Crusade for Freedom

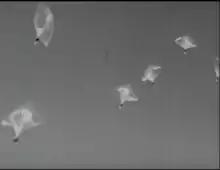
The Fraternal Order of Eagles launched balloons in the U.S. to parallel the balloon messages sent across the Iron Curtain

The official domestic goal of the Crusade for Freedom was to solicit donations from American citizens, and it succeeded in raising $1,317,000 in its first year. However, these funds represented only a small portion of the total amount spent on Radio Free Europe and other propaganda activities.